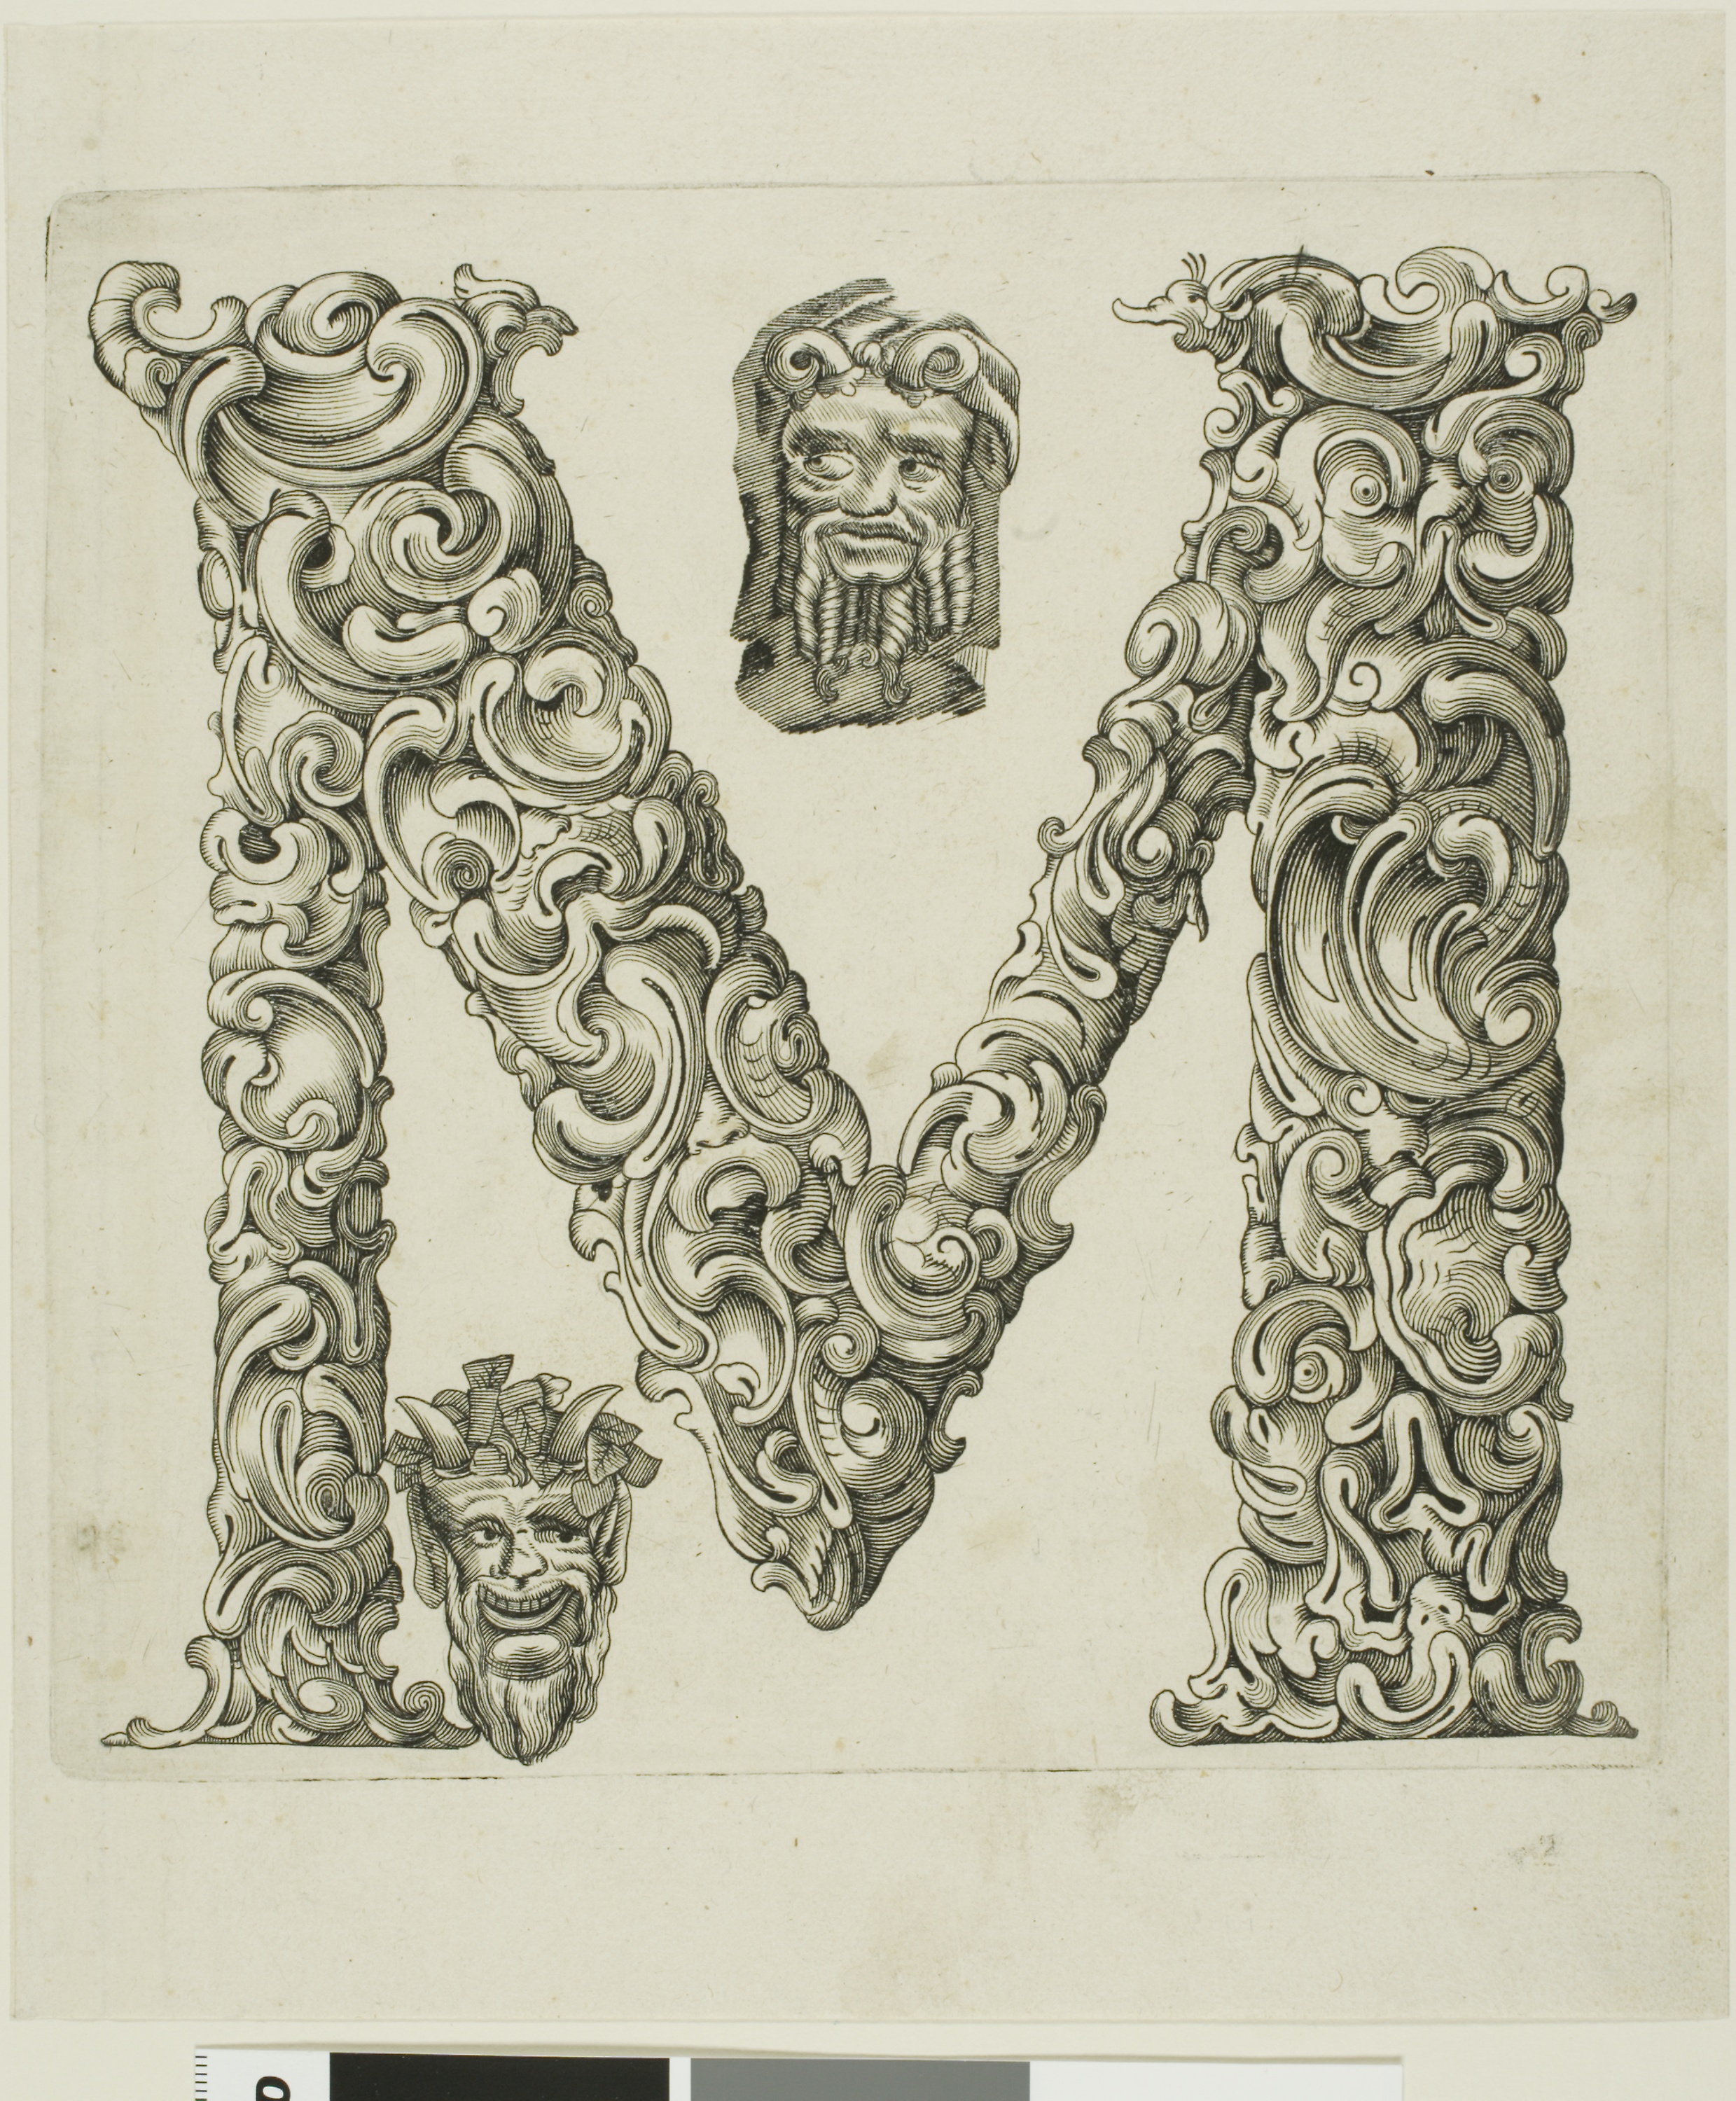
structure, drawing, art, font, arm, black and white, artwork, visual arts, illustration